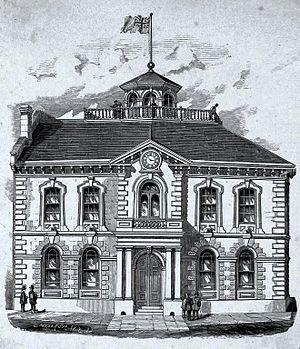
Gravure, Bureau d'Allan, John Henry Walker (1831-1899), Encre sur papier - Gravure sur bois, 14.8 x 12.6 cm